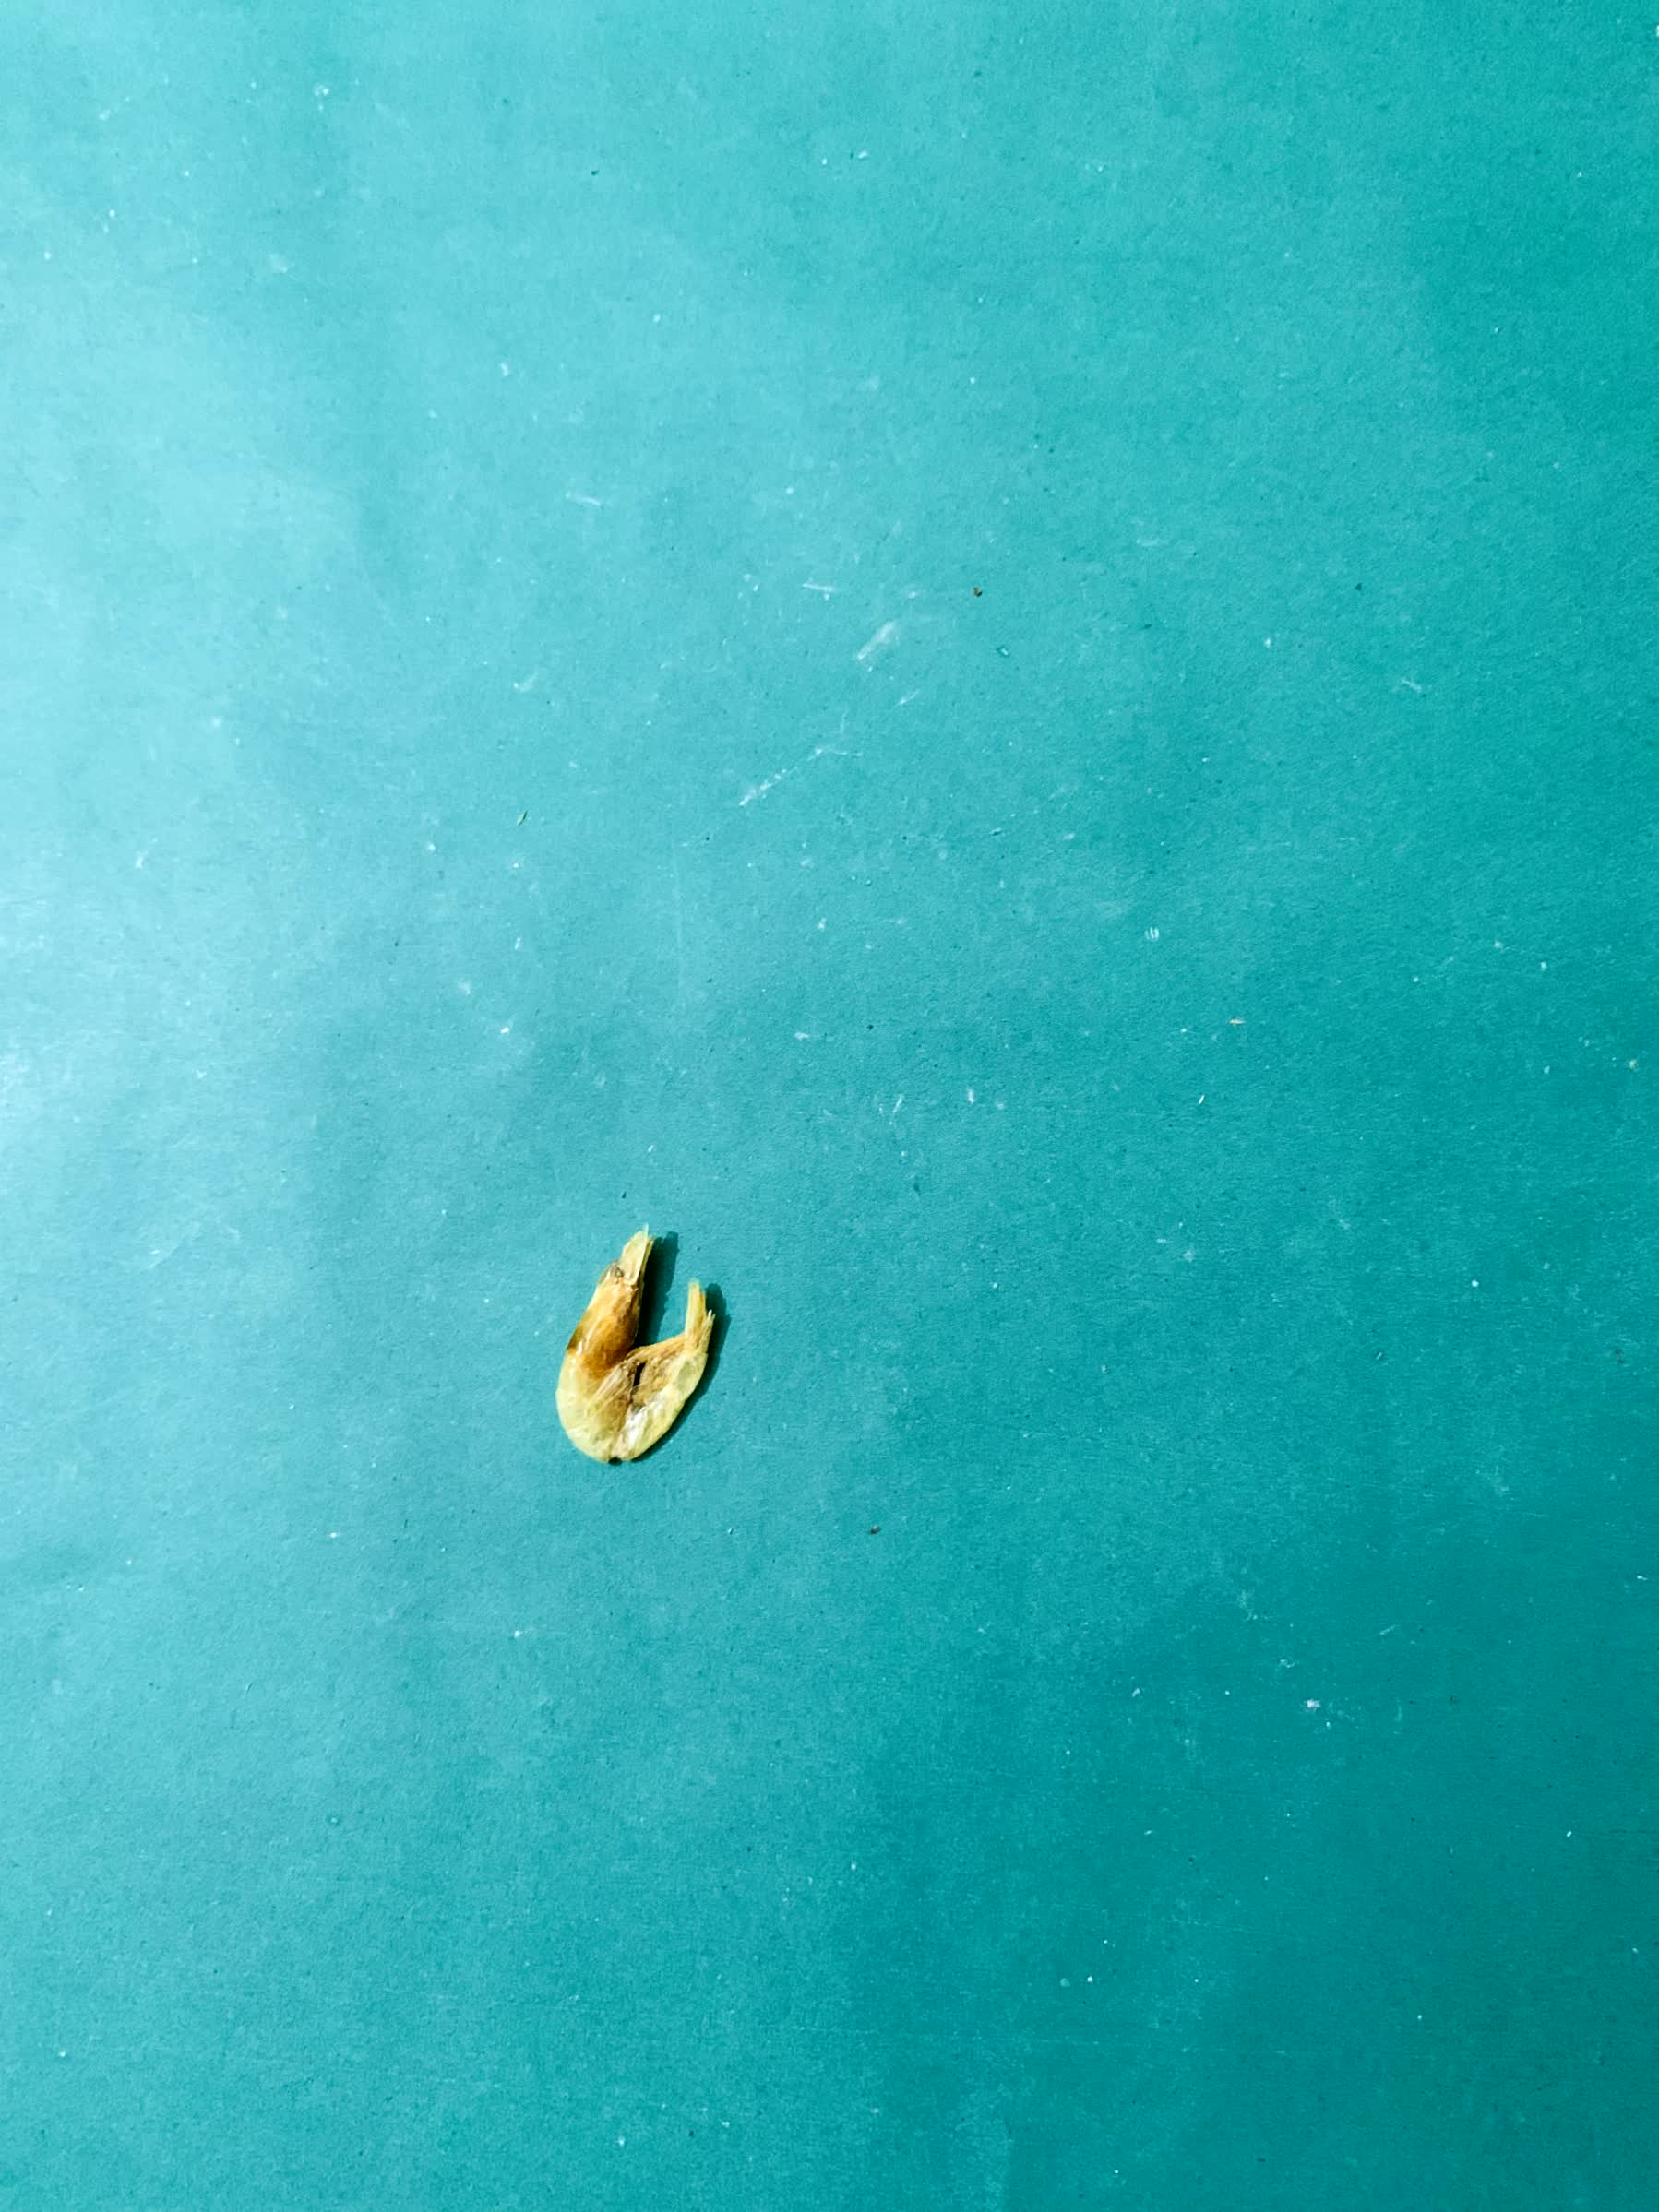
Species: chingri